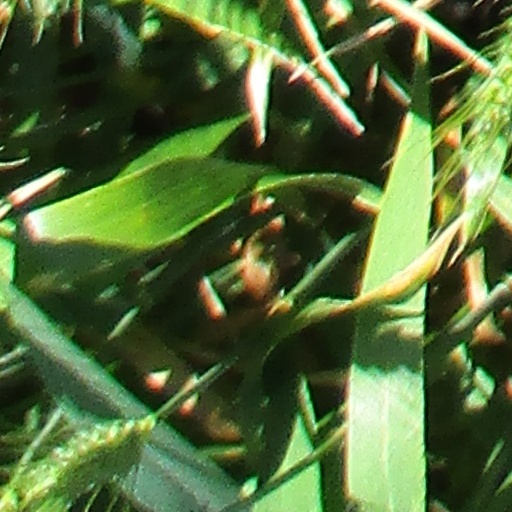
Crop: wheat